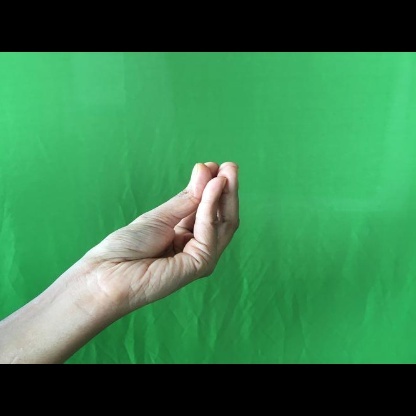
Mudra: Mukulam